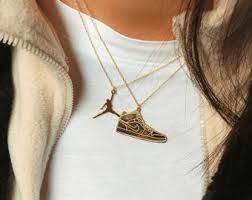
Label: Sneaker